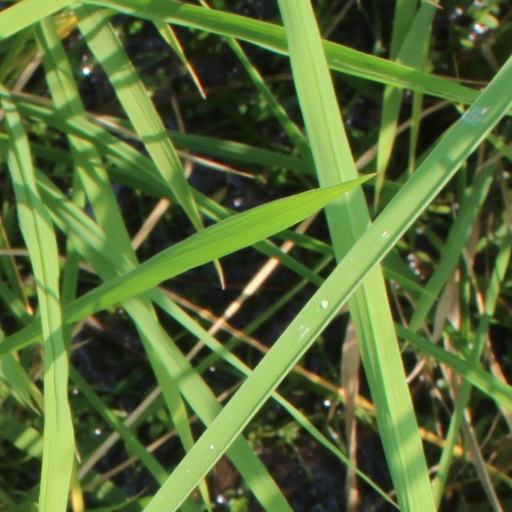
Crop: rice